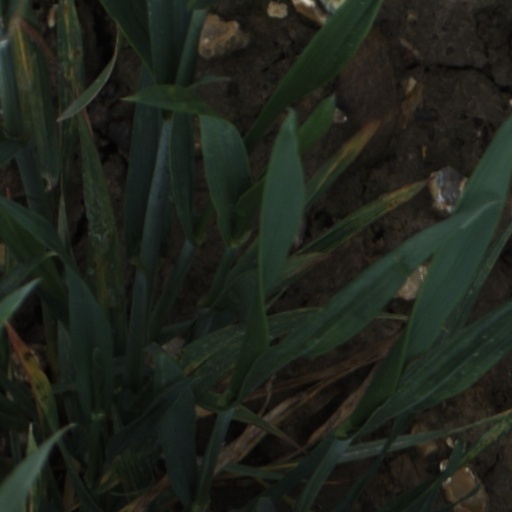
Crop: wheat